Yueyang railway station

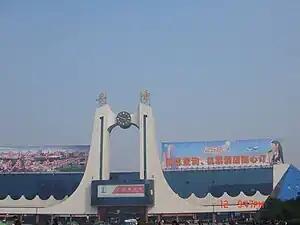

Yueyang railway station is a railway station in Yueyang, Hunan, China. It is an intermediate stop on the Beijing–Guangzhou railway.